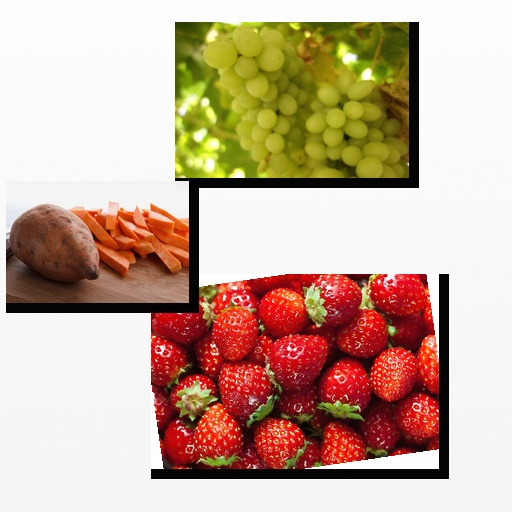
Food items: strawberry, sweet_potato, grapes